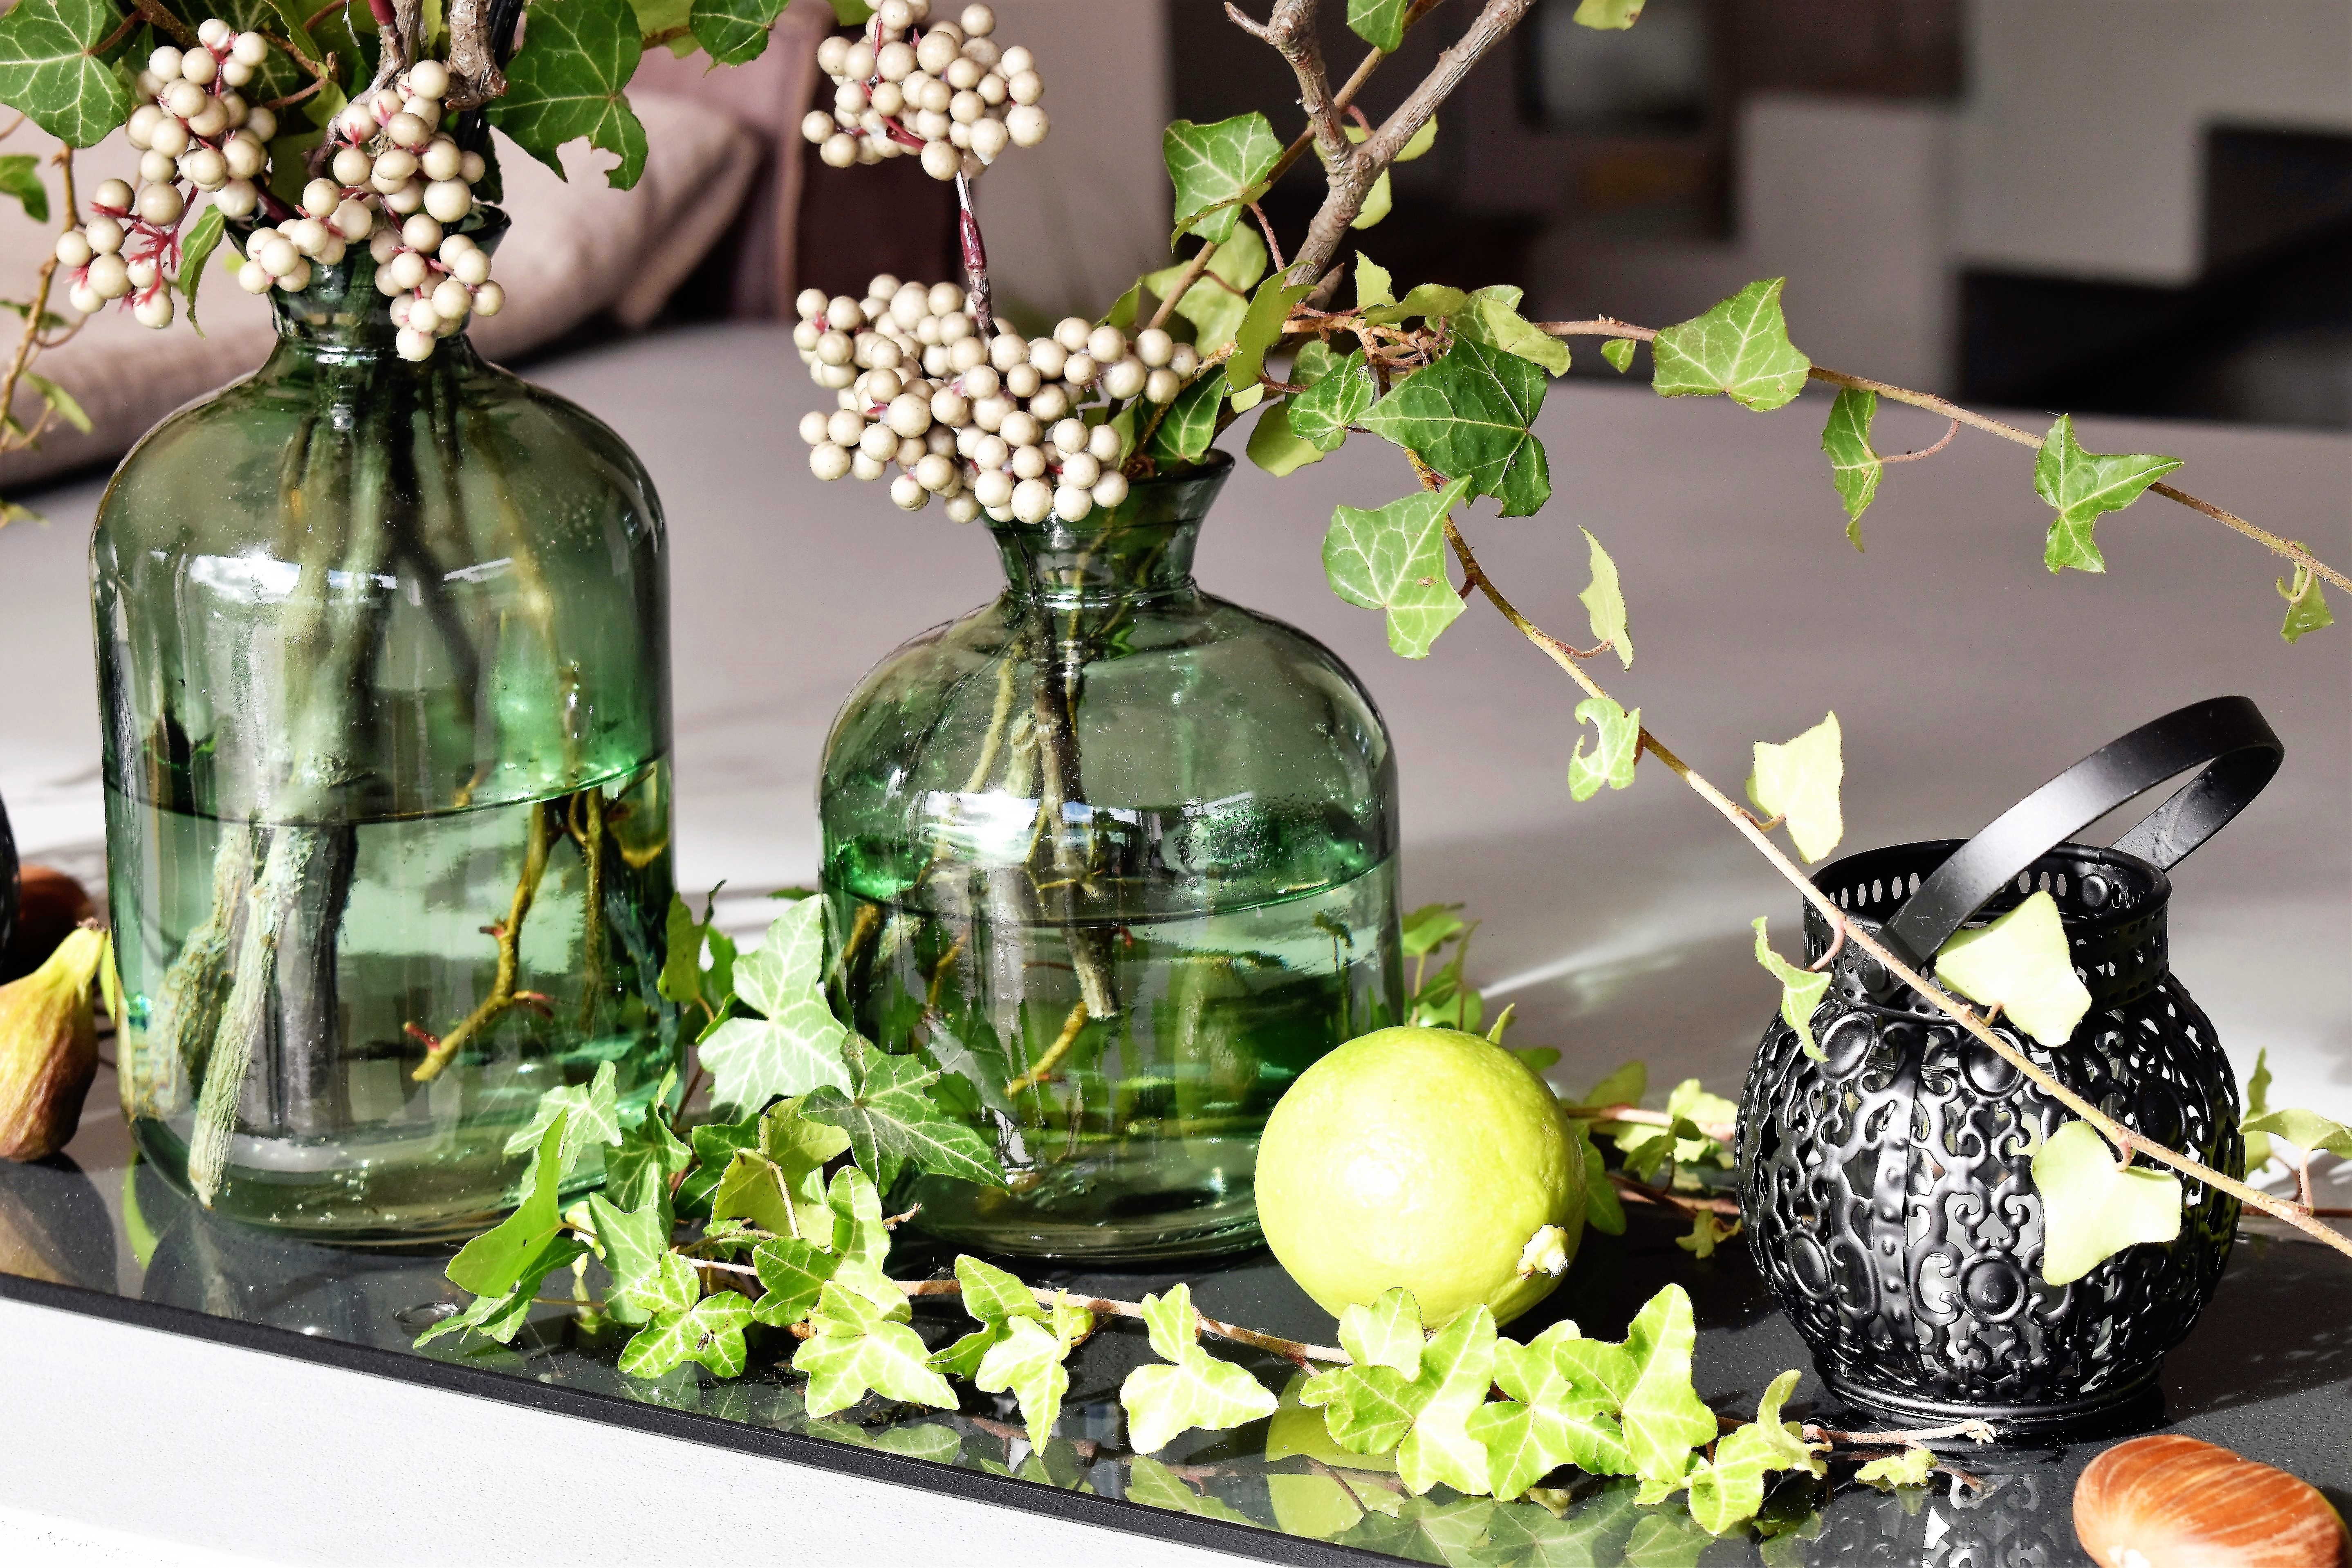
flower, glass, decoration, food, green, produce, ivy, deco, decorative, fruits, lamps, vases, floristry, table decorations, floral arrangement, floral design, centrepiece, flower arranging